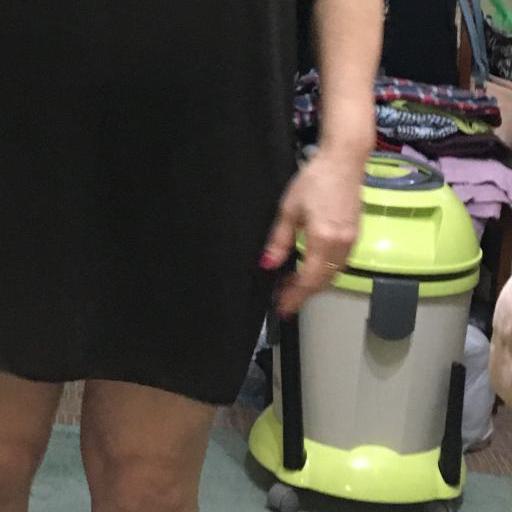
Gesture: no_gesture